Sky position (RA, Dec in degrees): 148.117, 1.463
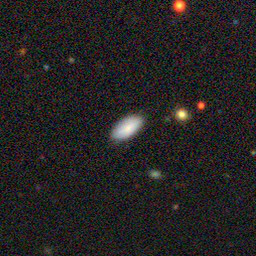
Galaxy morphology: In-between Round Smooth Galaxies